United States Battleship Division Nine (World War I)

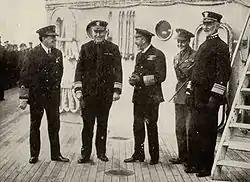
King George V and Prince Edward (later King Edward VIII) with Admirals Beatty, Rodman, and Sims

After lunch aboard "Queen Elizabeth", the king visited Admiral Rodman's flagship "New York", where he inspected the ship. King George visited her engine and fire-rooms, remarking with admiration to Rodman, "Admiral, your fire-room is as clean as a dining room." After the inspection, the pair retreated to Rodman's cabin for coffee, a smoke, and casual conversation, something Rodman noted the king seemed to particularly enjoy.